Yonkers Middle High School

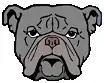
Yonkers Middle High School

Yonkers Middle High School is located in Yonkers, New York, United States. The school offers the International Baccalaureate program.